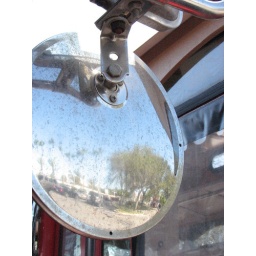
Reflection of cars in trolley car mirror